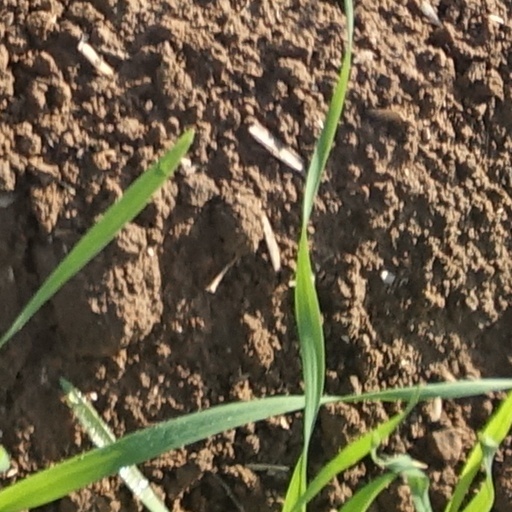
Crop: wheat